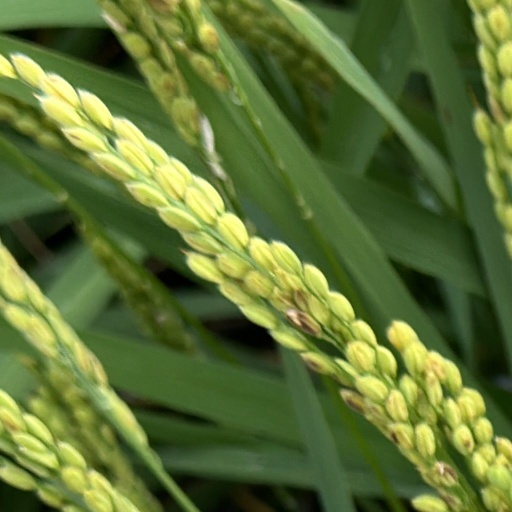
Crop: rice